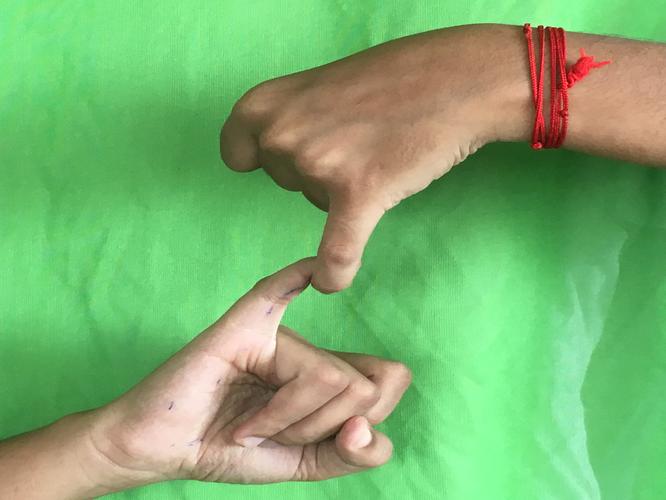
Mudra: Kilaka
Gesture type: double_hand